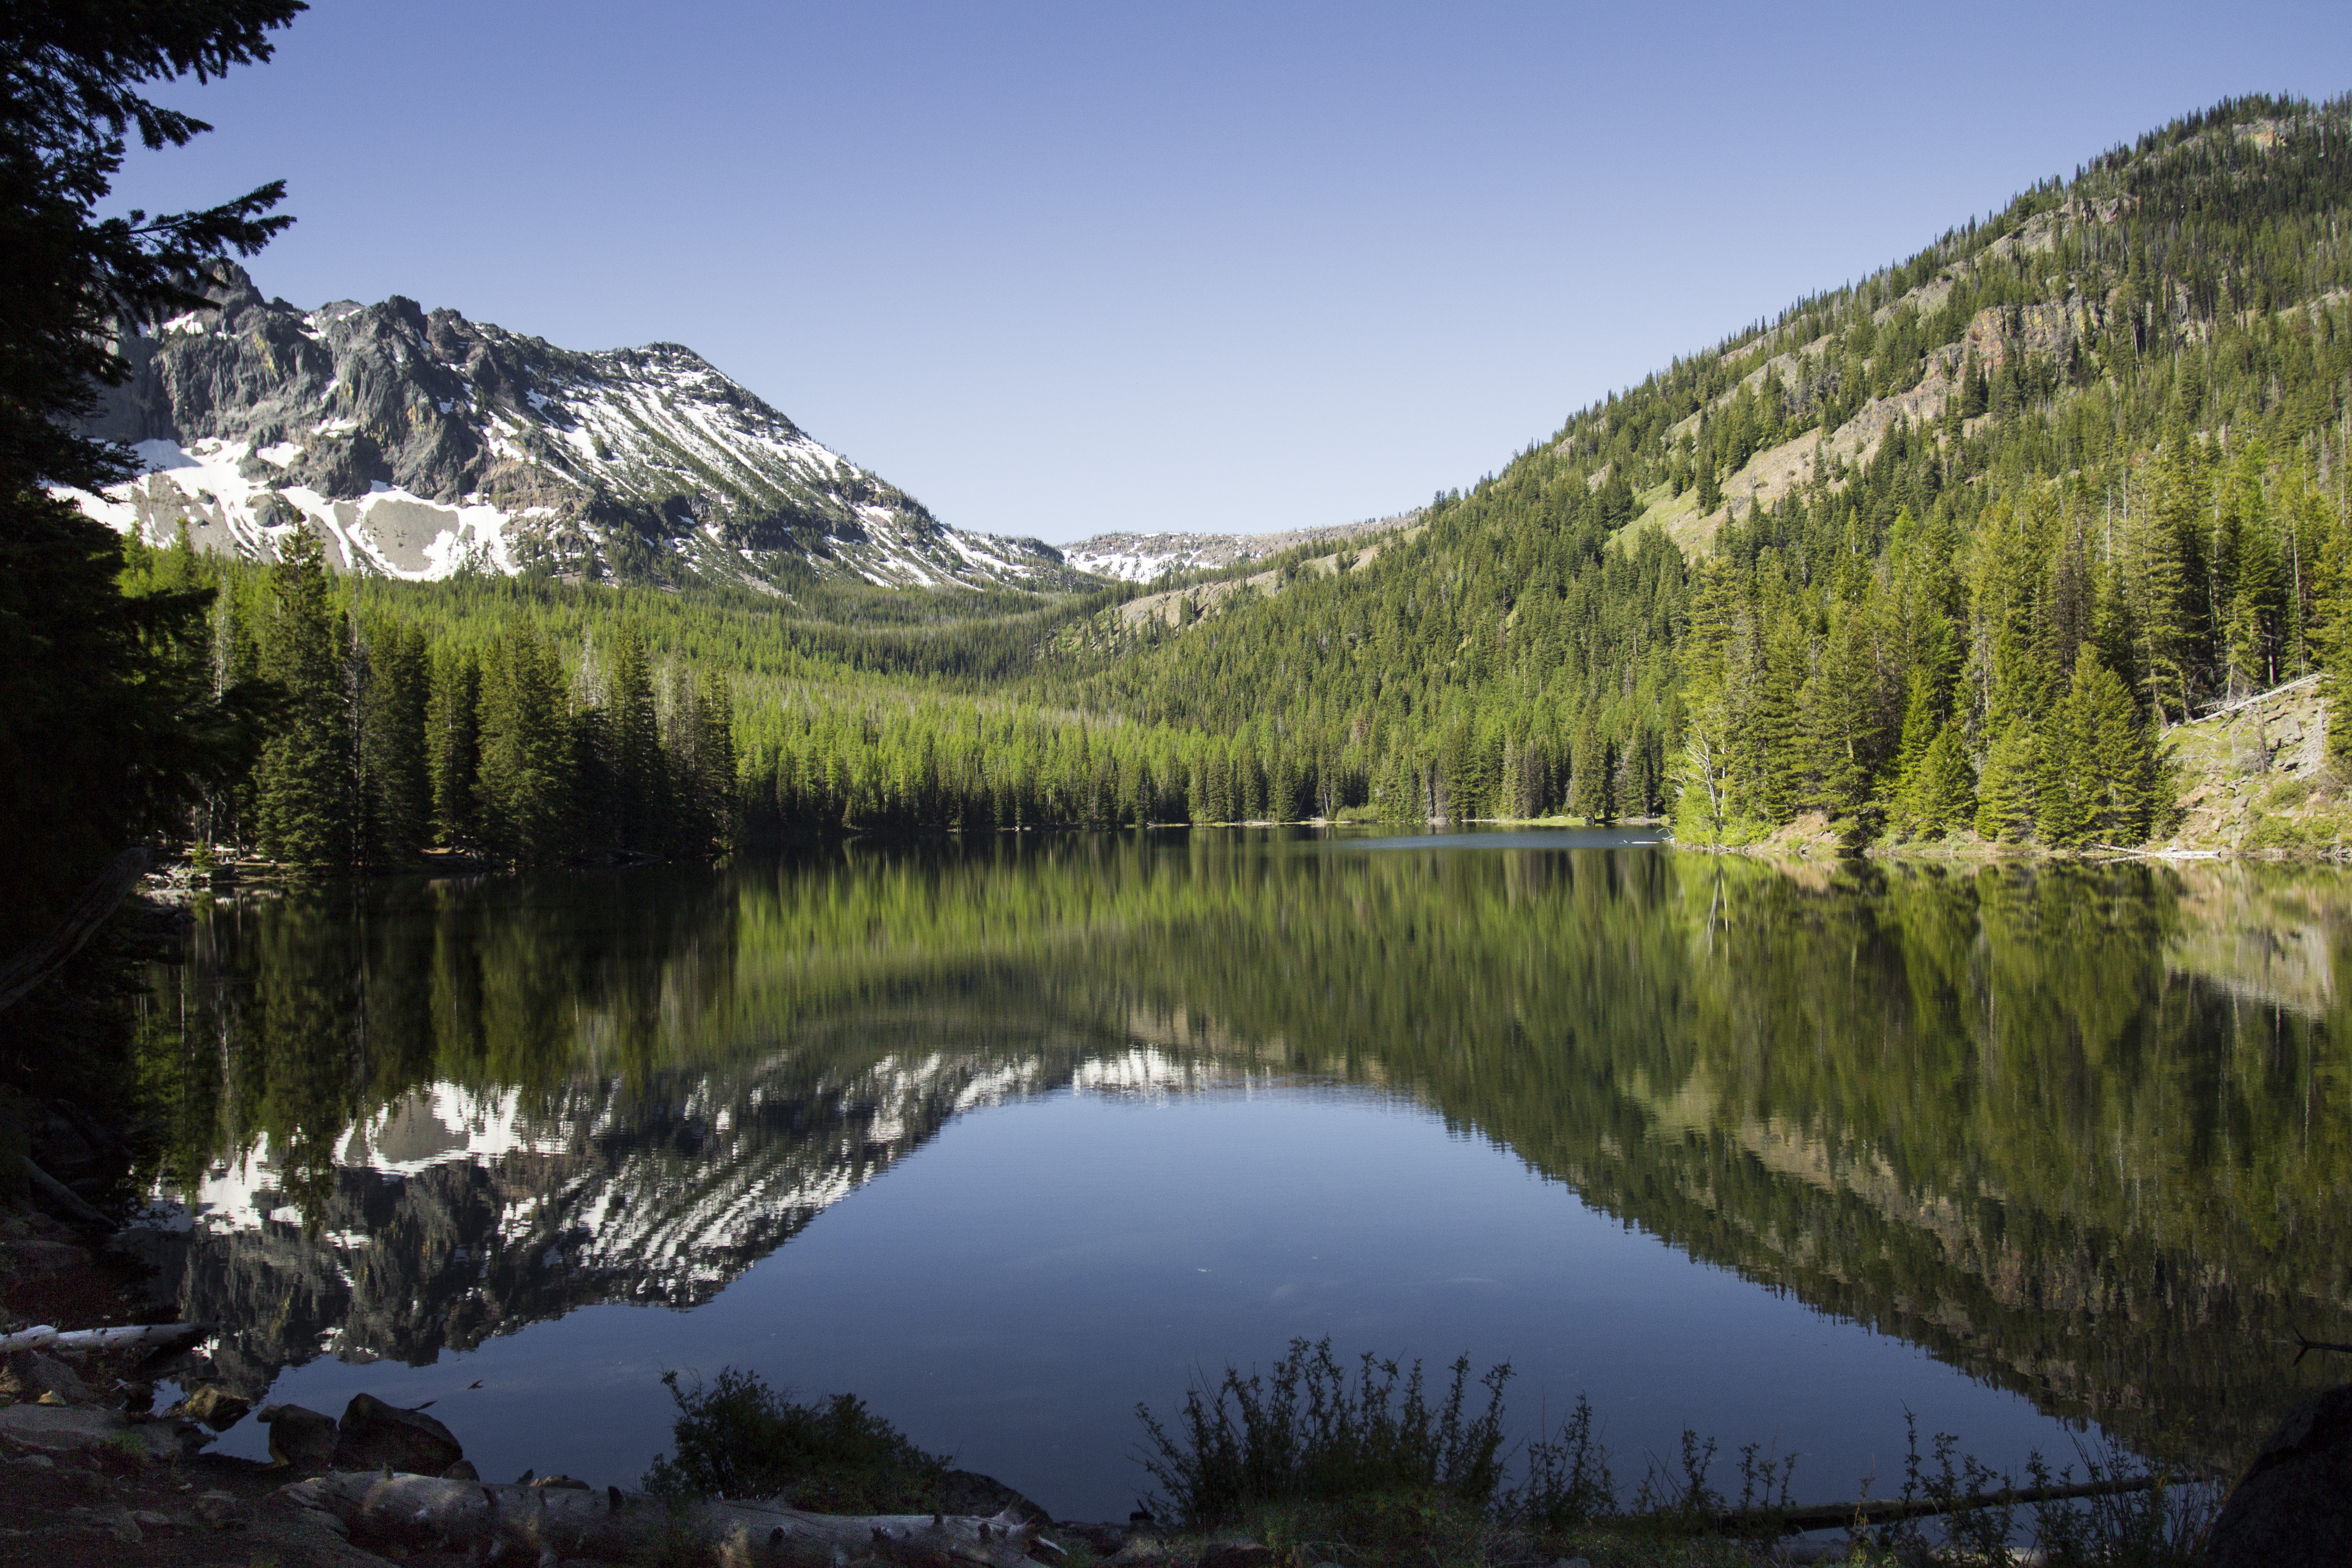
reflection, body of water, nature, mountain, natural landscape, tarn, wilderness, mountainous landforms, lake, water, natural environment, water resources, highland, tree, sky, bank, glacial lake, nature reserve, mountain range, national park, reservoir, pond, river, fell, landscape, alps, loch, watercourse, forest, mount scenery, lake district, plant, valley, moraine, hill